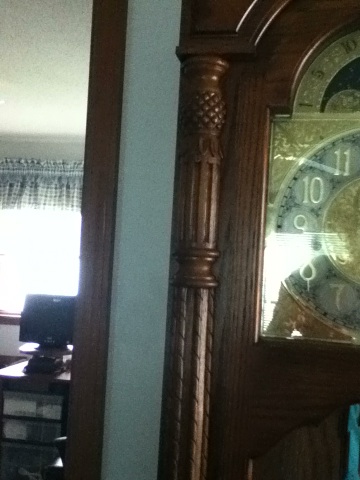Question: what time is on the face of the clock?
Answer: unanswerable